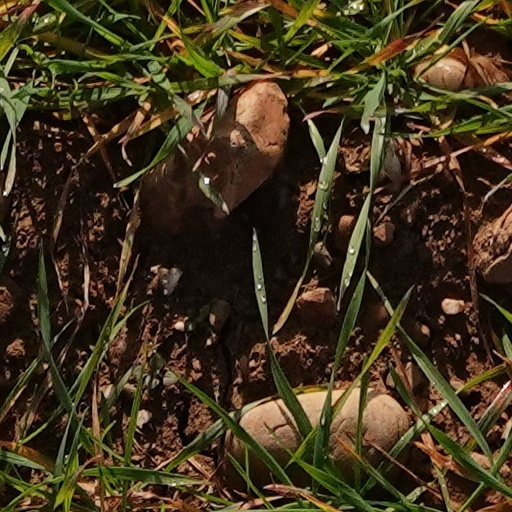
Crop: wheat